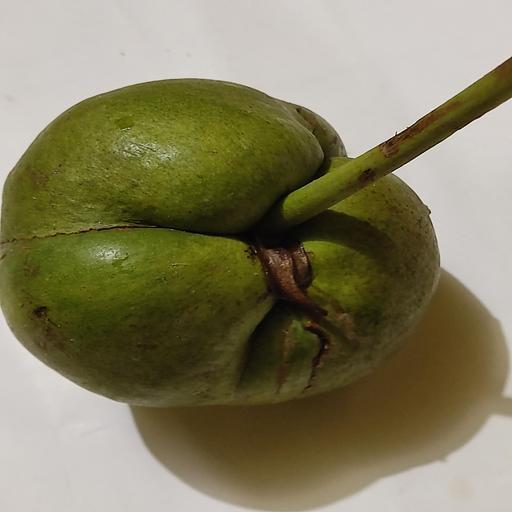
Crop type: Elephant Apple